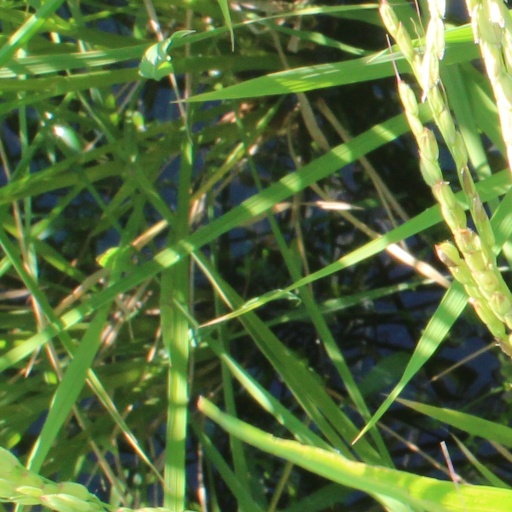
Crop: rice